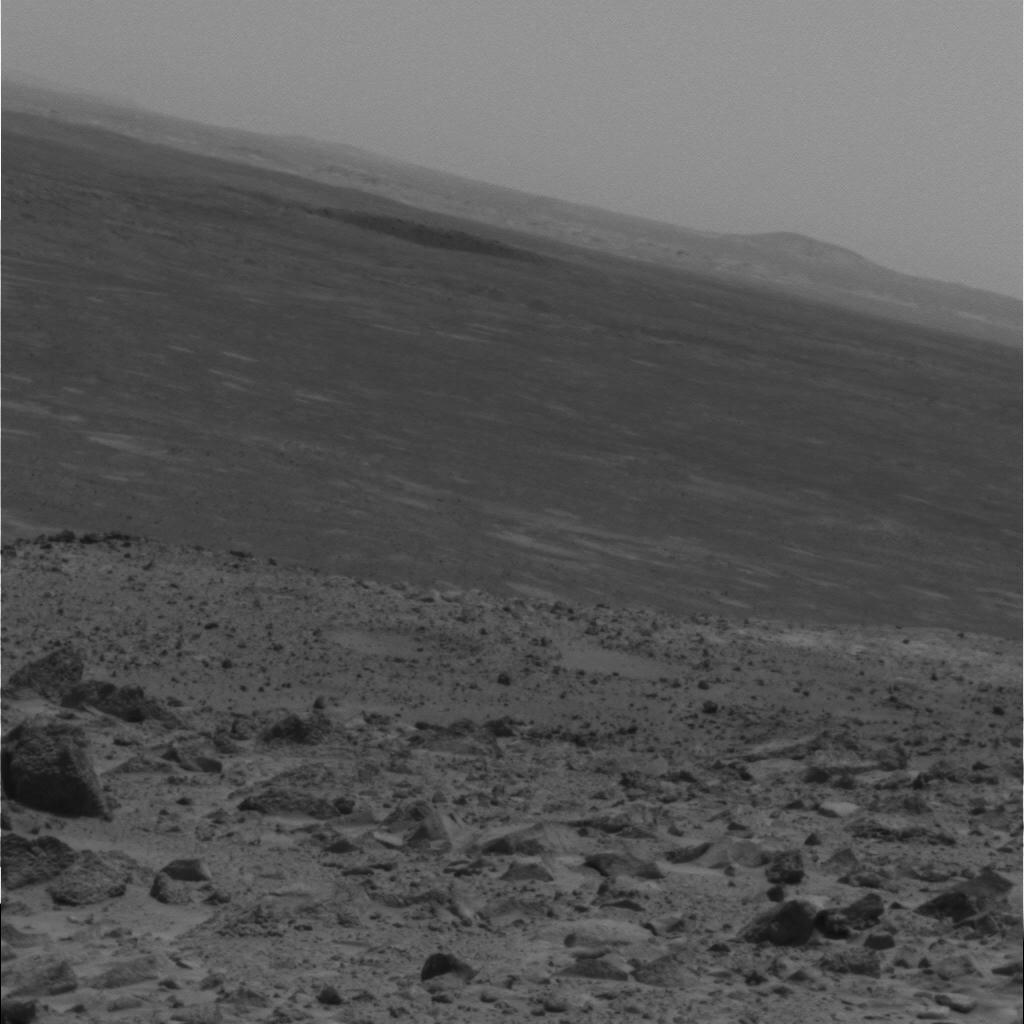
Surface features visible: Rock Outcrops, Rocks (Misc), Soil, Distant Vista, Sky